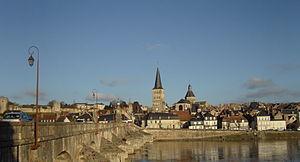
La Charité-sur-Loire est une commune française située dans le département de la Nièvre, en région Bourgogne-Franche-Comté.